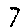
Label: 7